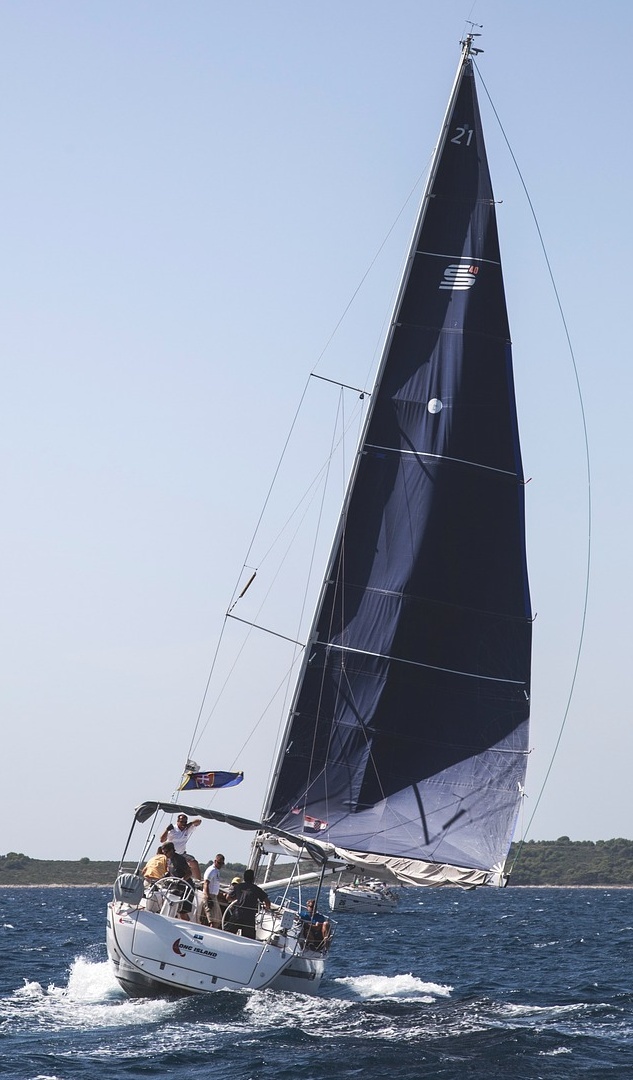
Vehicle type: Ships